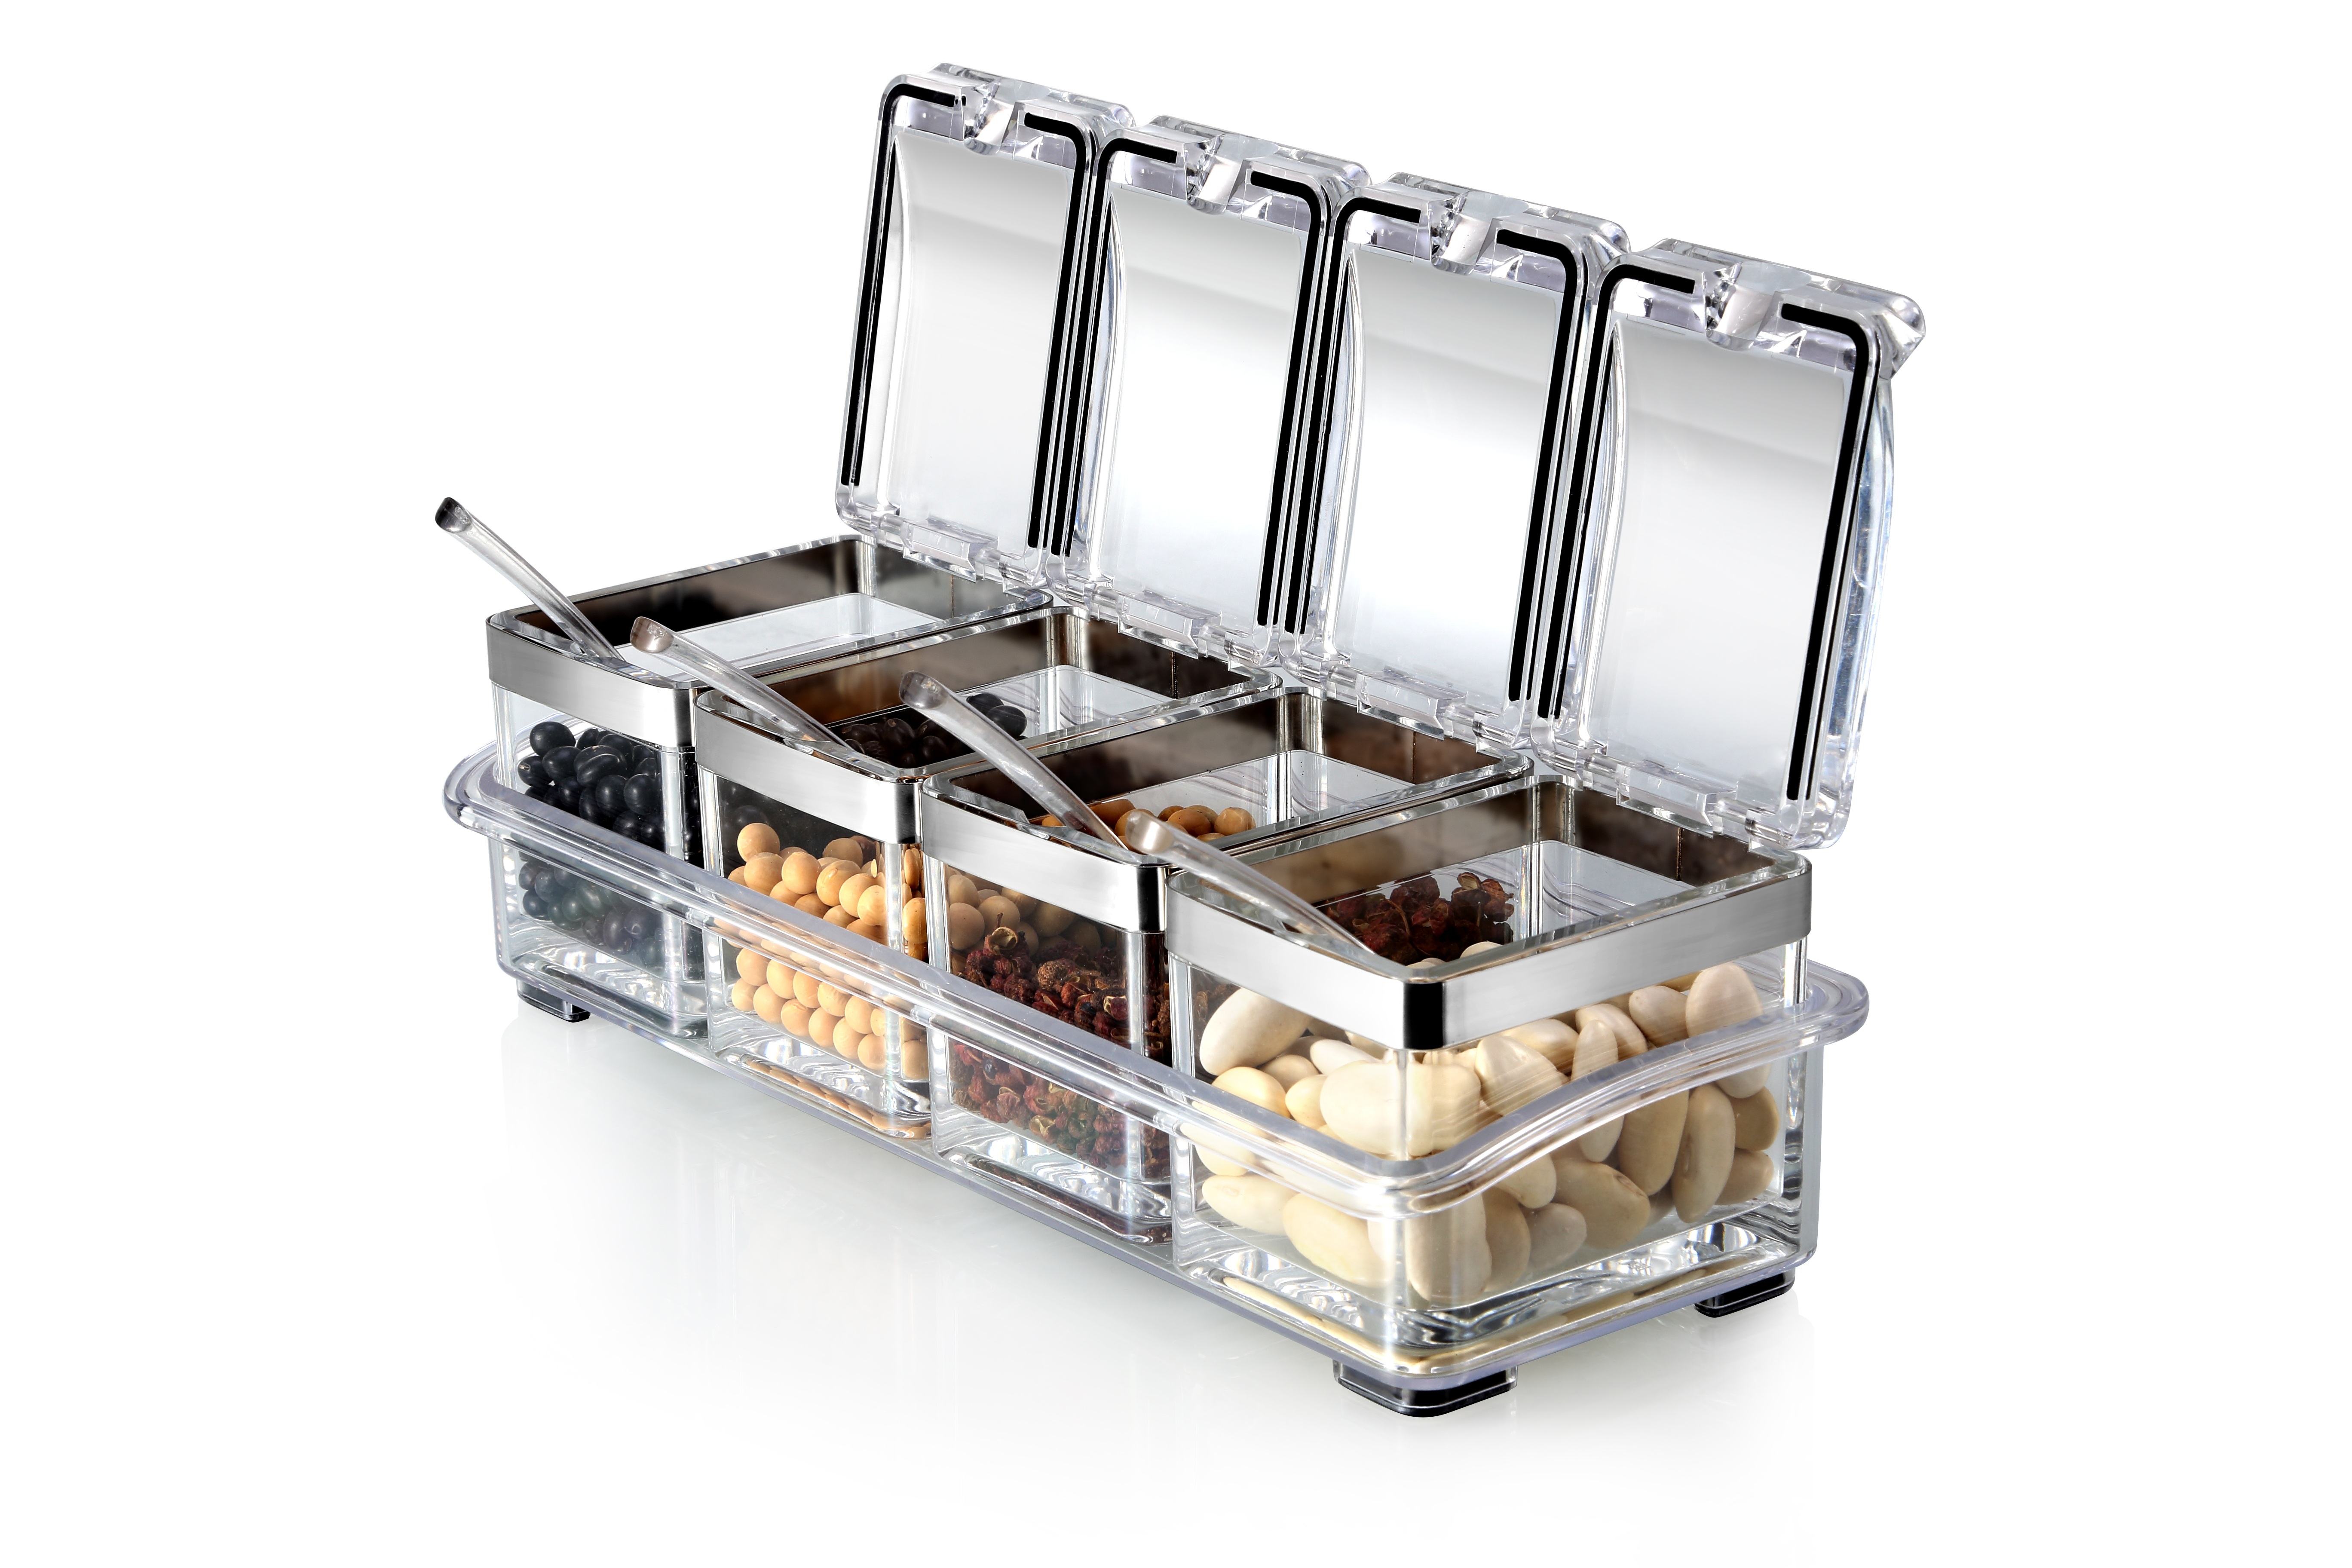
table, plastic, metal, box, furniture, product, seasoning, rectangle, beans, products, plastic box, transparent box